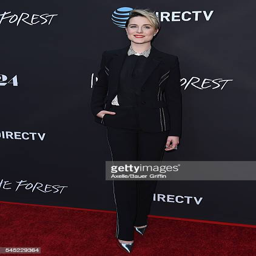
actor arrives at the premiere